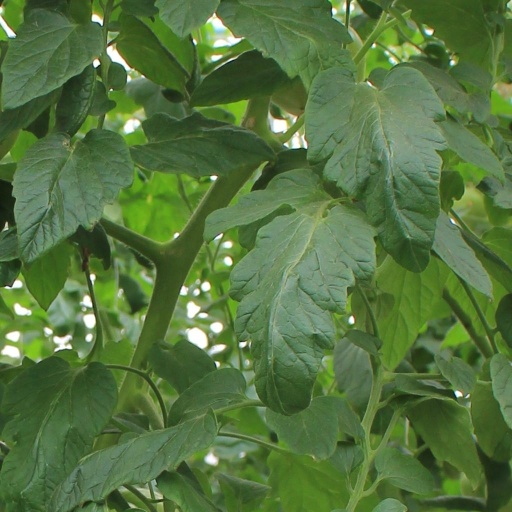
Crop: tomato